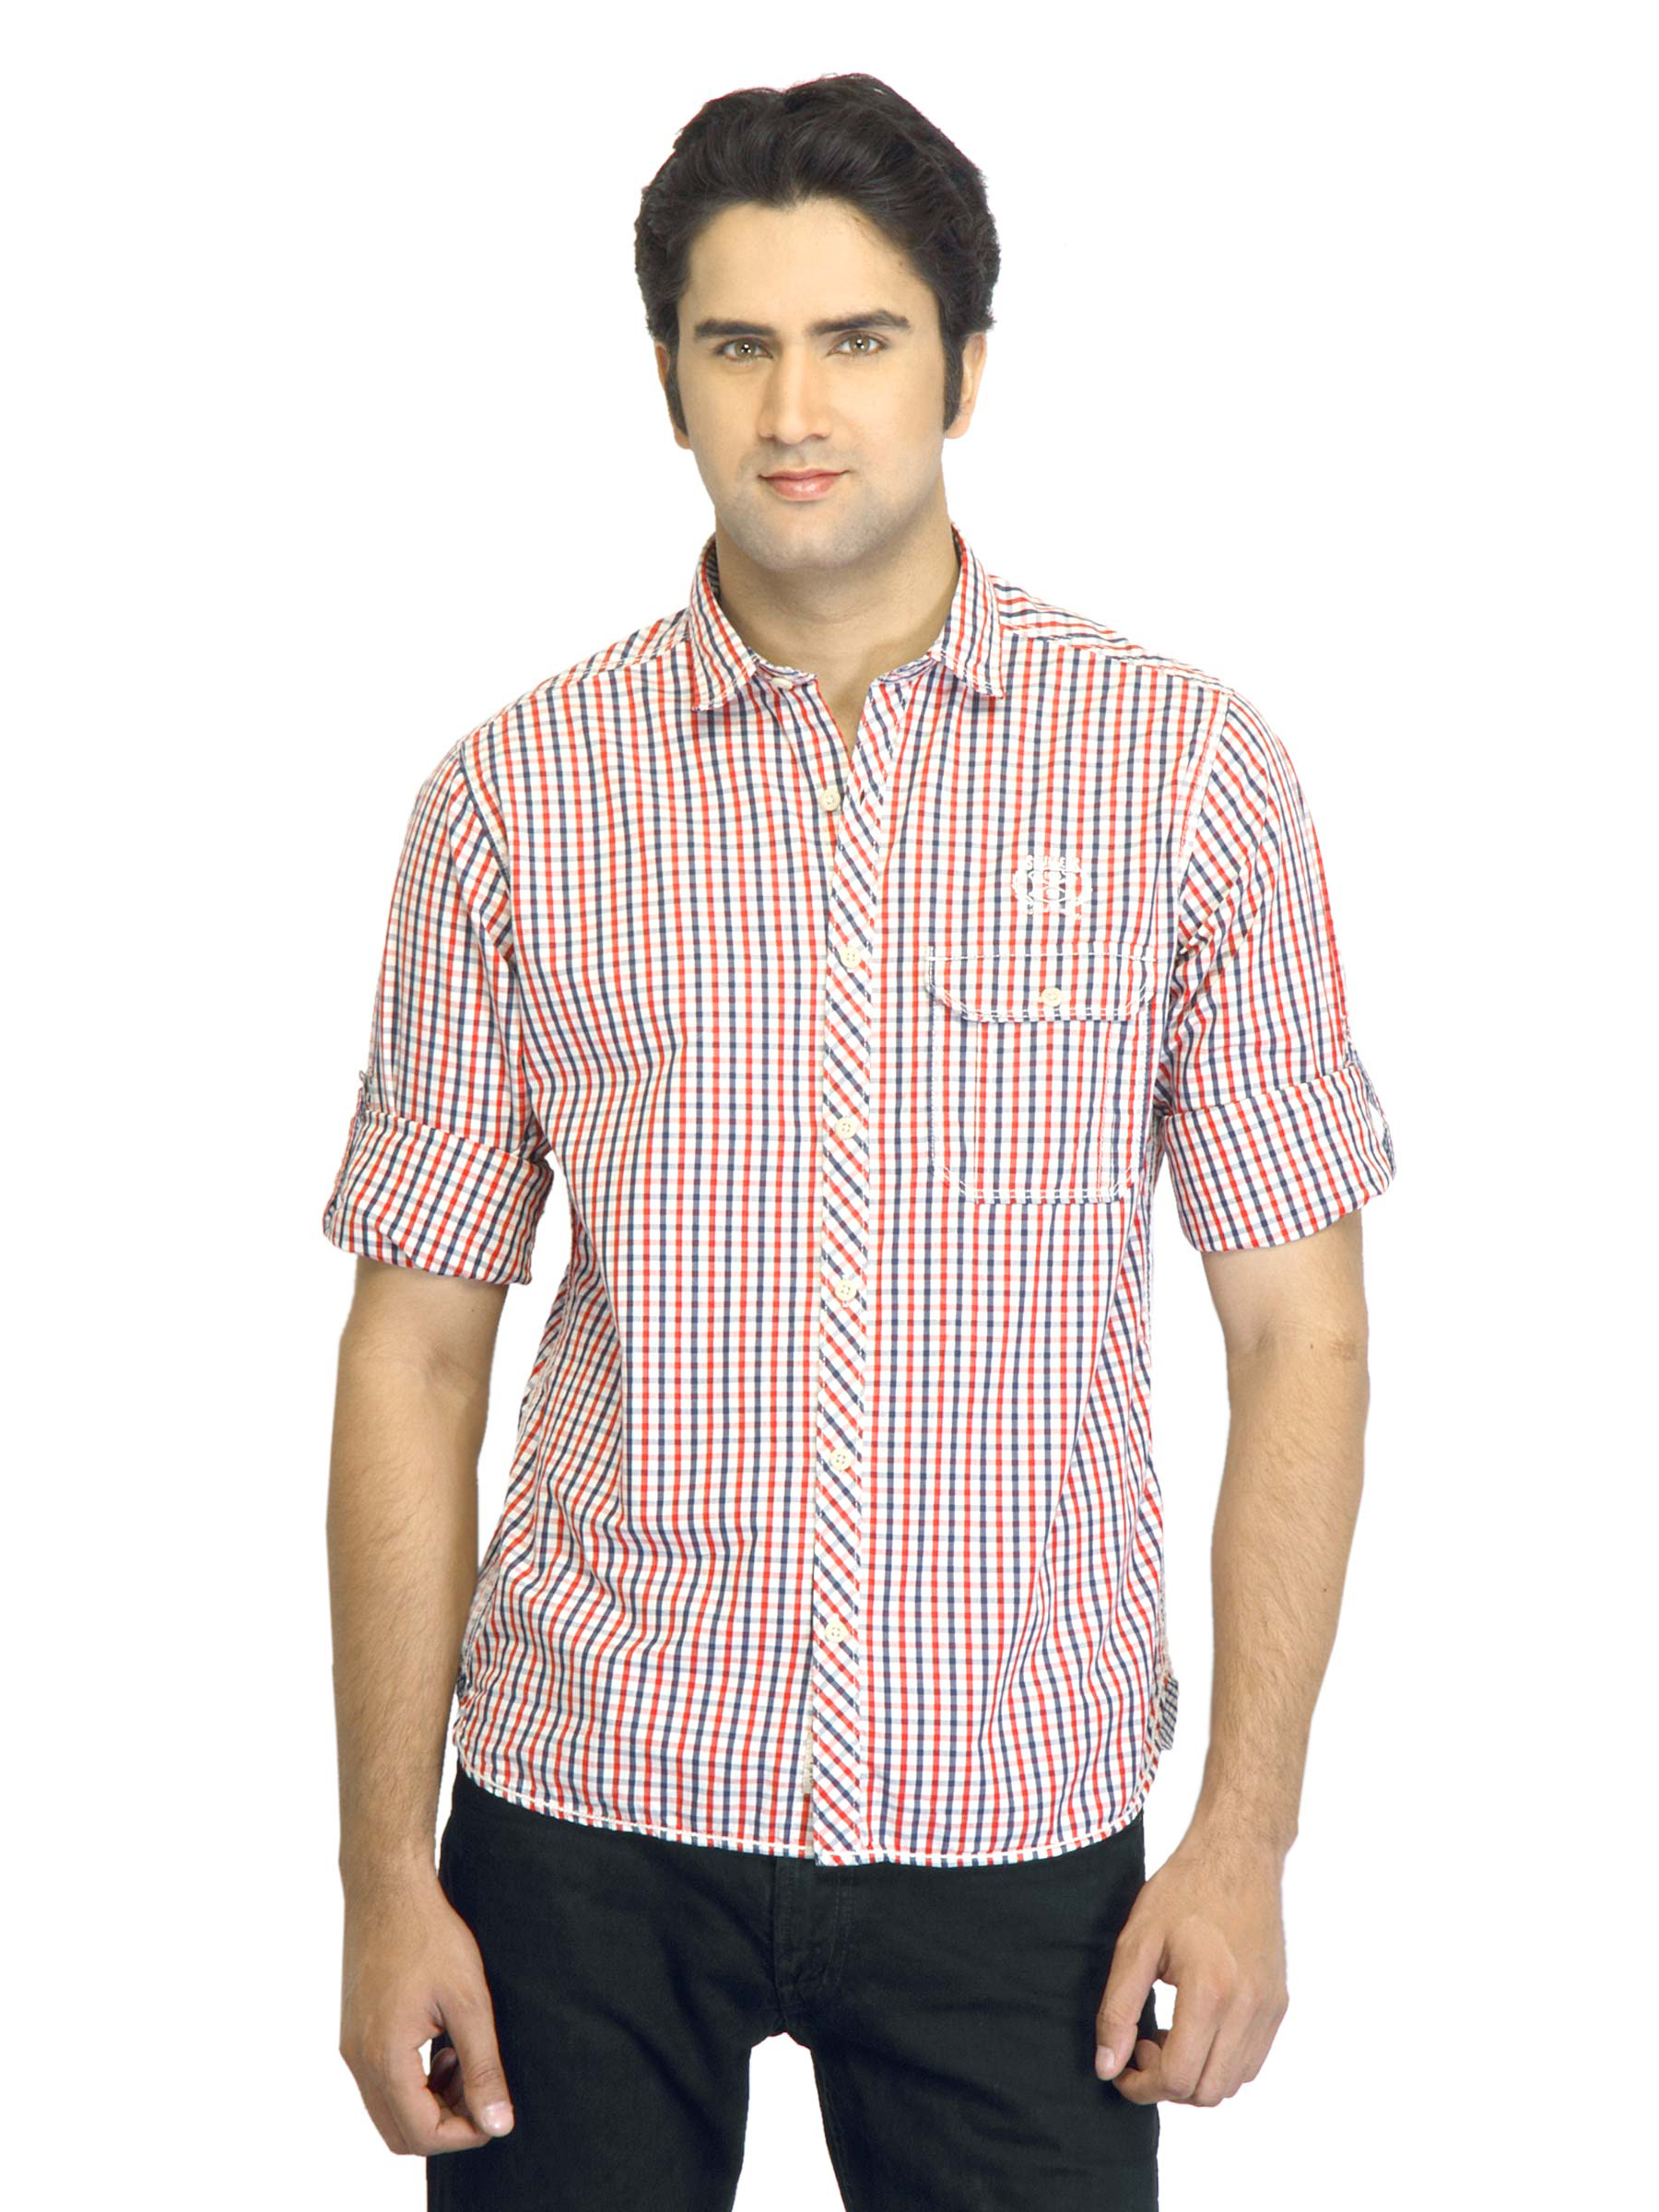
Scullers Men Check Red & Blue Shirt
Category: Apparel / Topwear / Shirts
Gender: Men
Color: Red
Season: Summer 2012
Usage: Casual